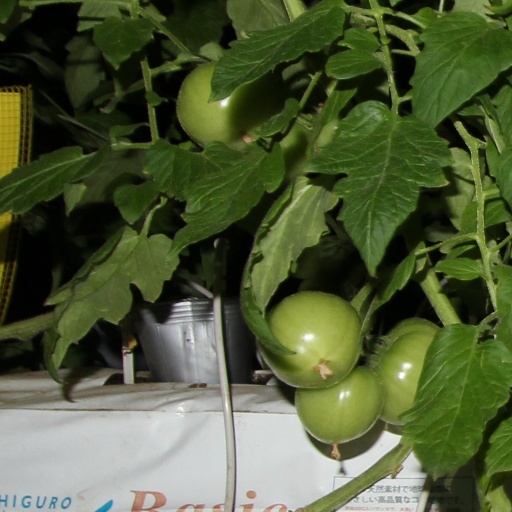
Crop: tomato